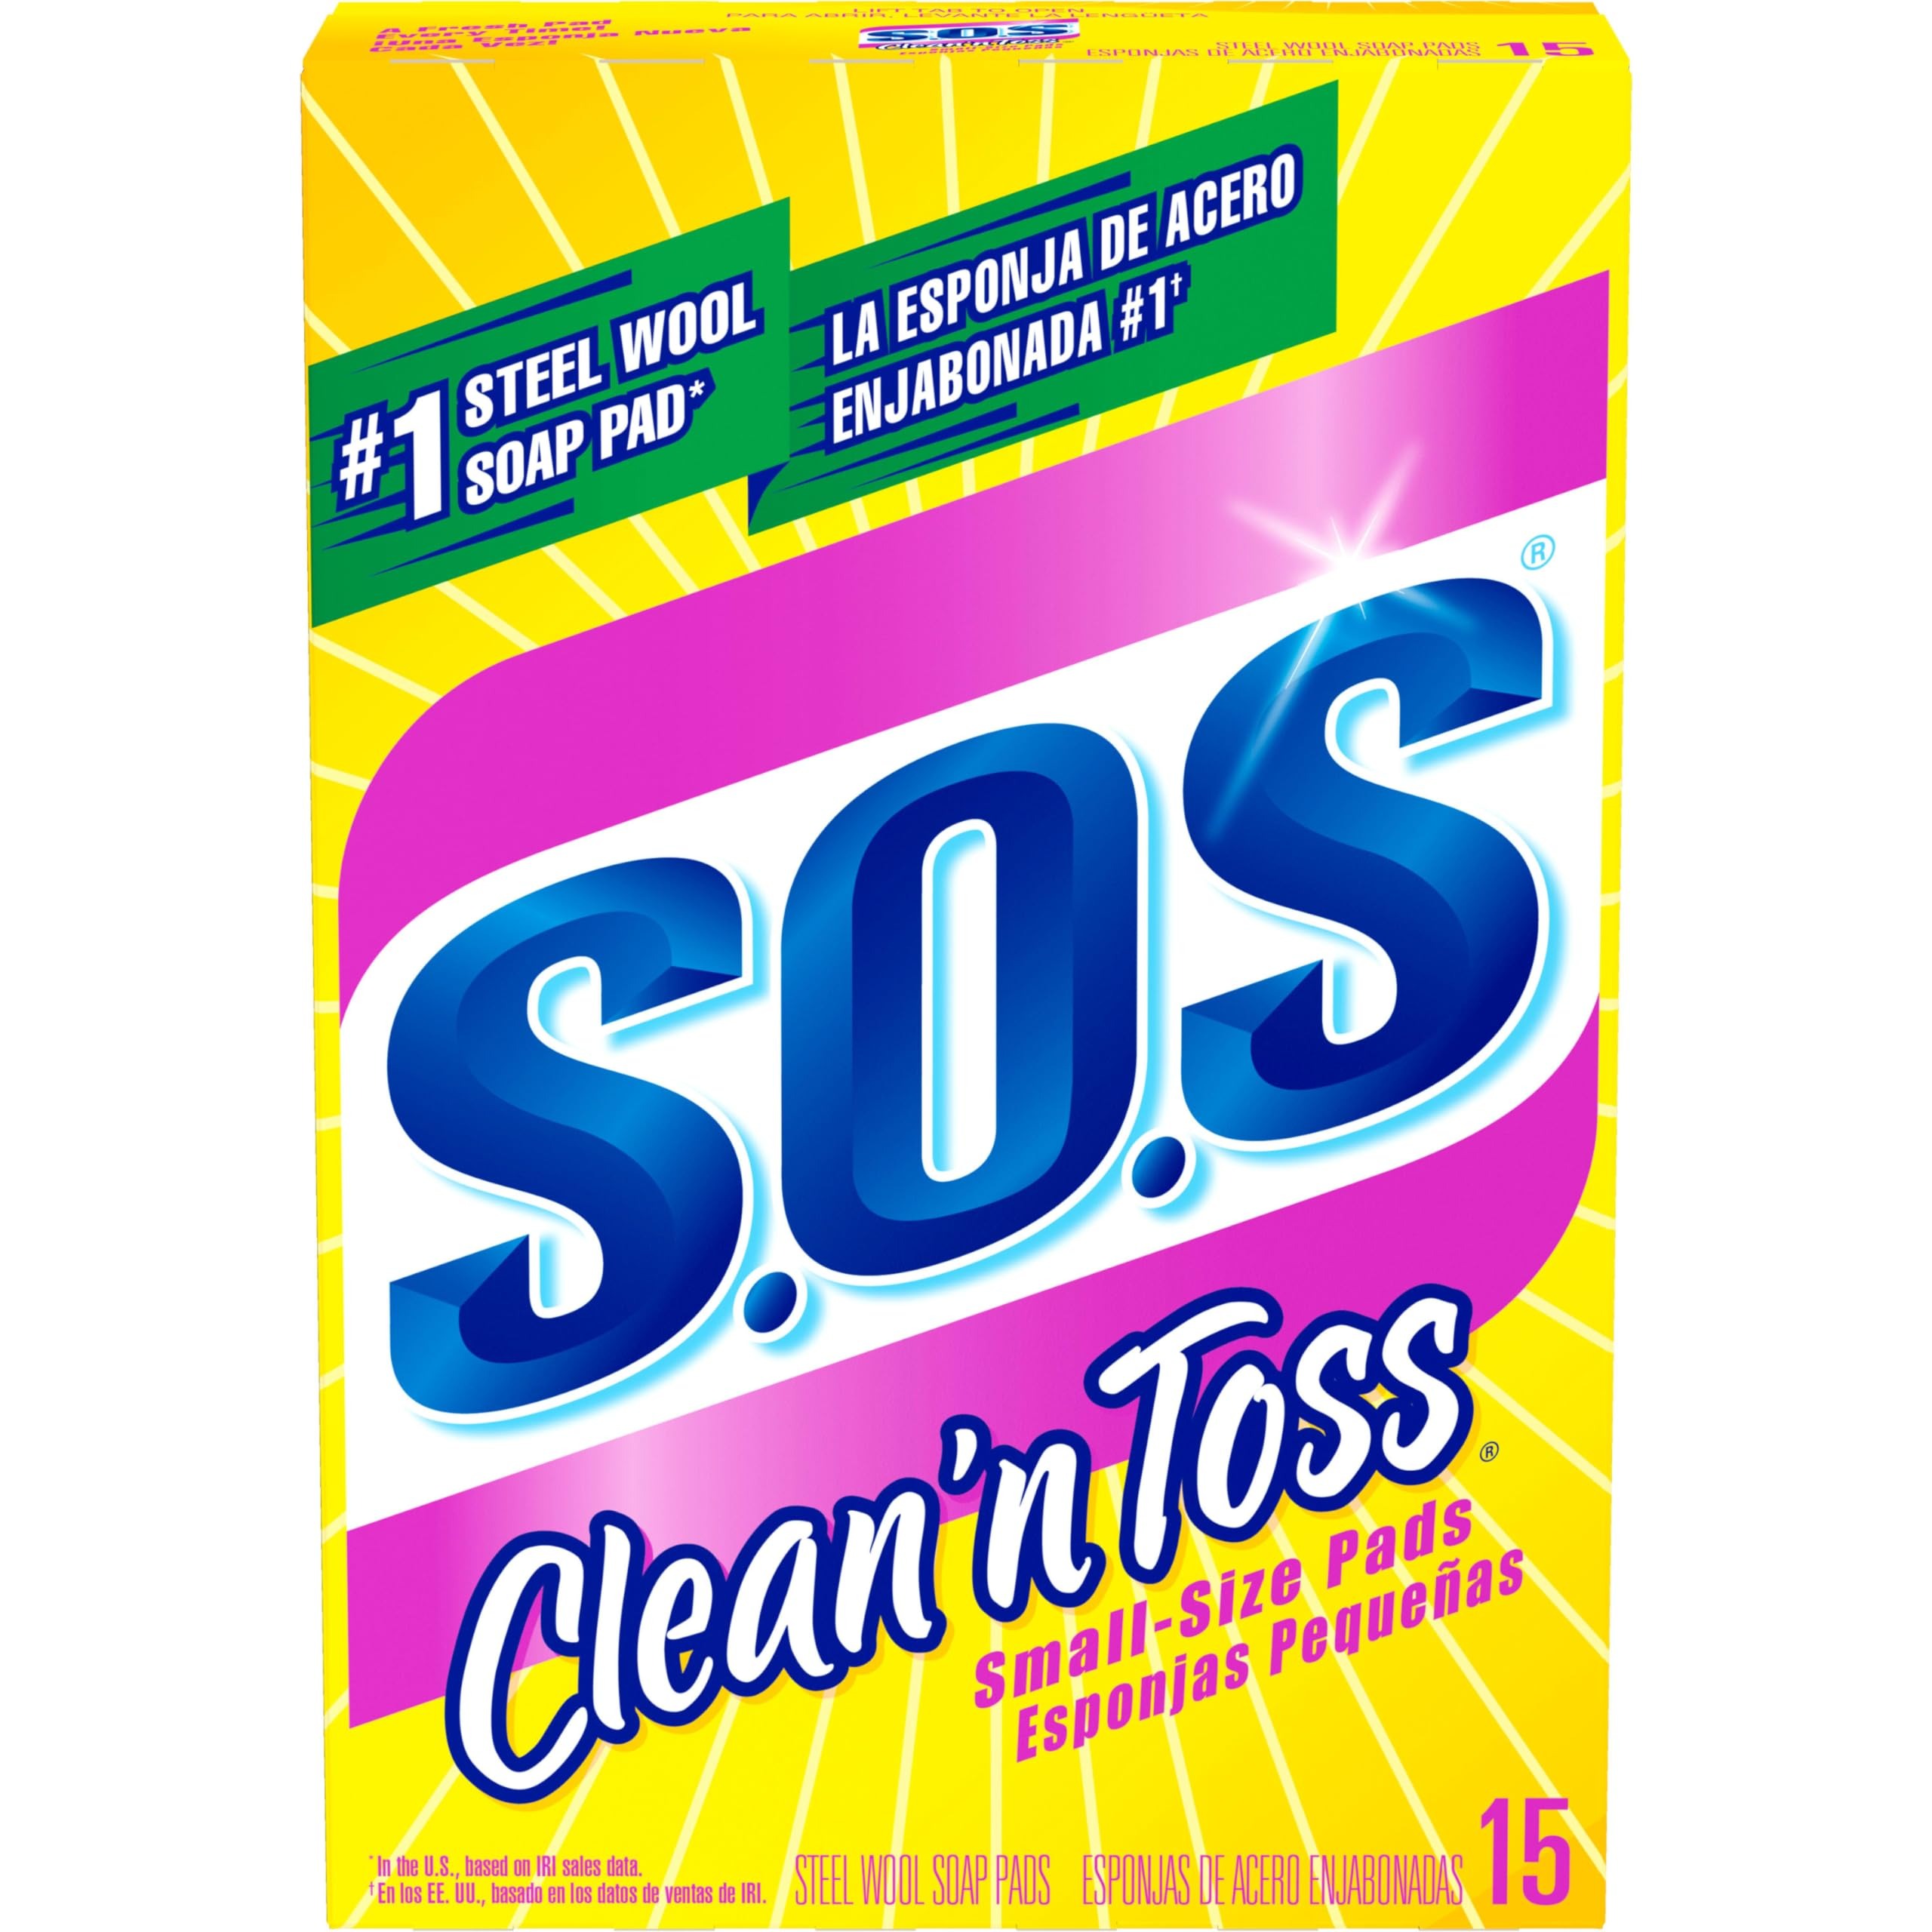
Item Name: S.O.S Clean n Toss Steel Wool Soap Pads, 15 Count
Bullet Point 1: 15 count package of small sized steel wool soap pads
Bullet Point 2: Same Powerful combination of soap and steel wool as our Regular S.O.S pads
Bullet Point 3: Can be used everywhere on grills bakeware pots and pans car windshields tires
Bullet Point 4: Removes grease grime rust hard water stains and soap scum
Bullet Point 5: Small size makes it perfect for tough-to-reach spots
Bullet Point 6: Made with biodegradable soap and detergents
Bullet Point 7: It’s disposable, so you can clean and toss it out
Value: 15.0
Unit: count

Price: 10.9